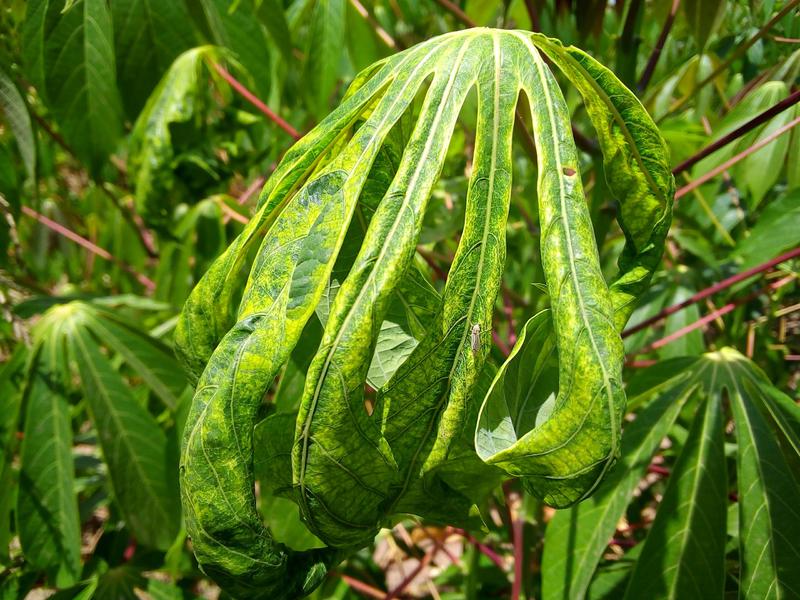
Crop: cassava
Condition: mosaic_disease